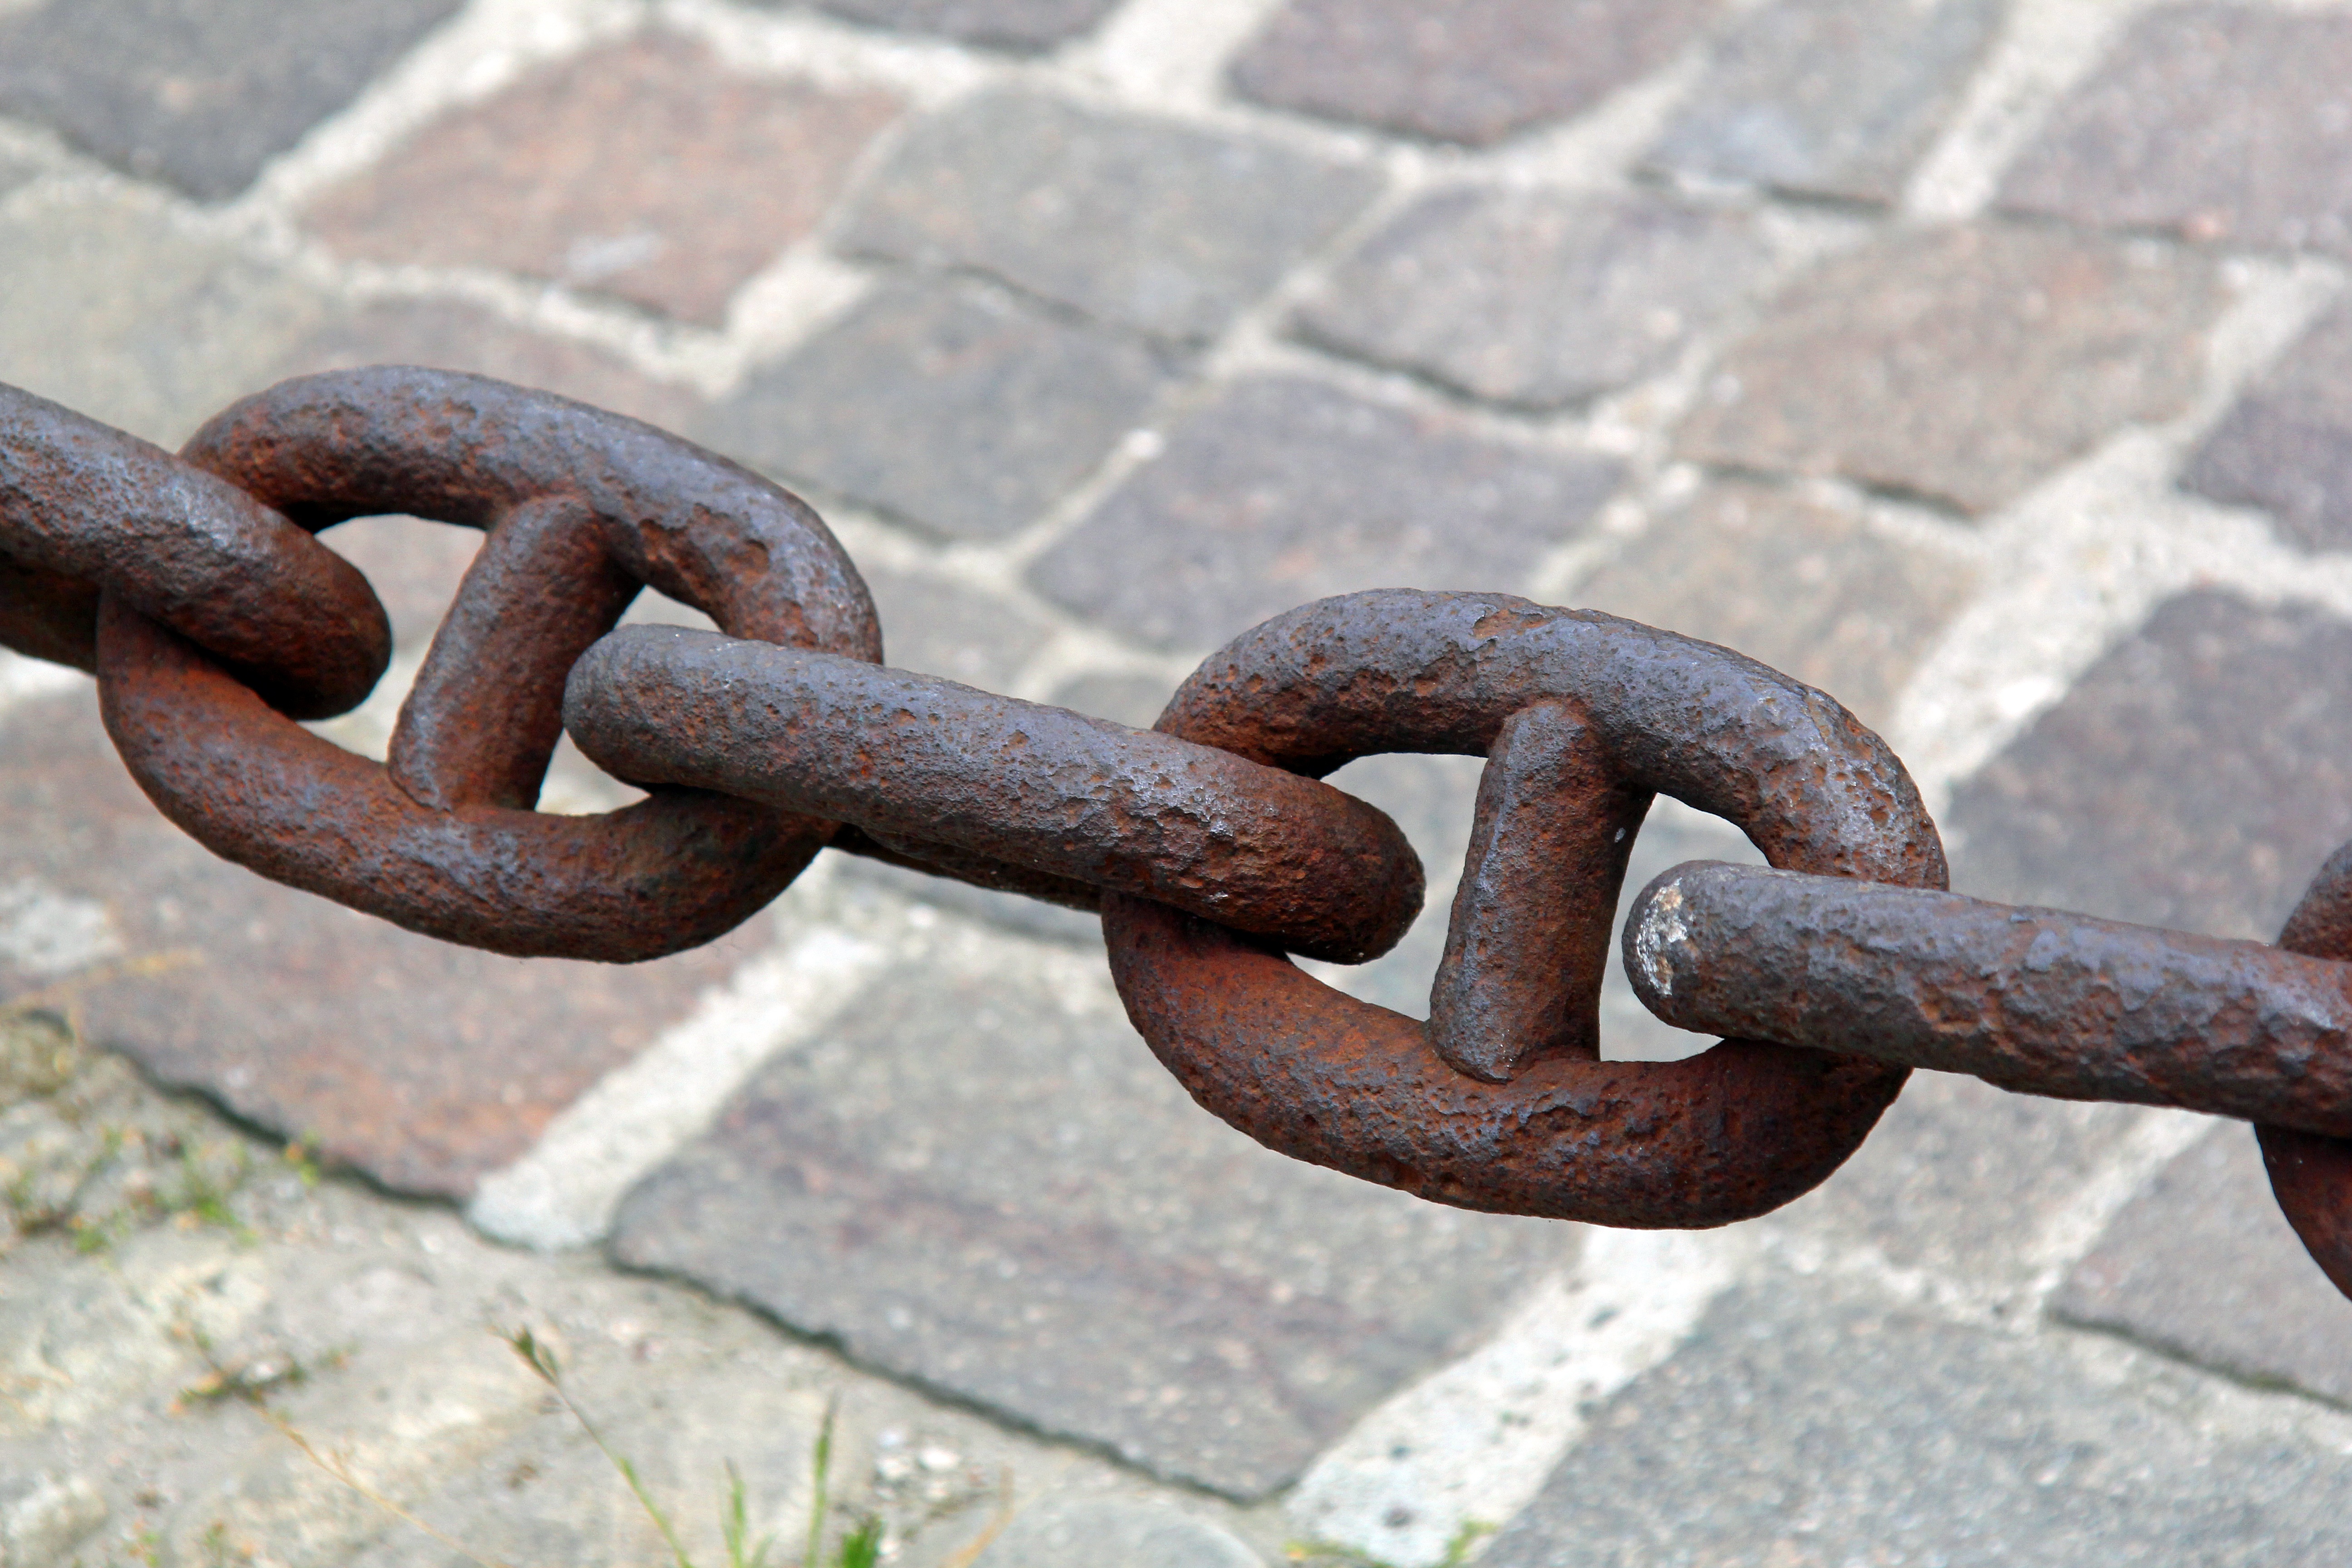
chain, metal, brown, reptile, together, chain link, material, weathered, close up, chains, rusty, snake, iron, granite, connection, stainless, serpent, corrosion, ship accessories, links of the chain, metal chain, old rusted, scaled reptile